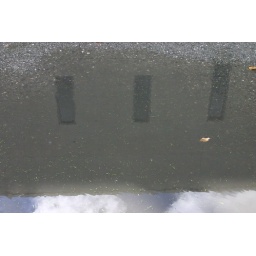
This was a puddle in the parking lot that contained a reflection on the gym windows and wall